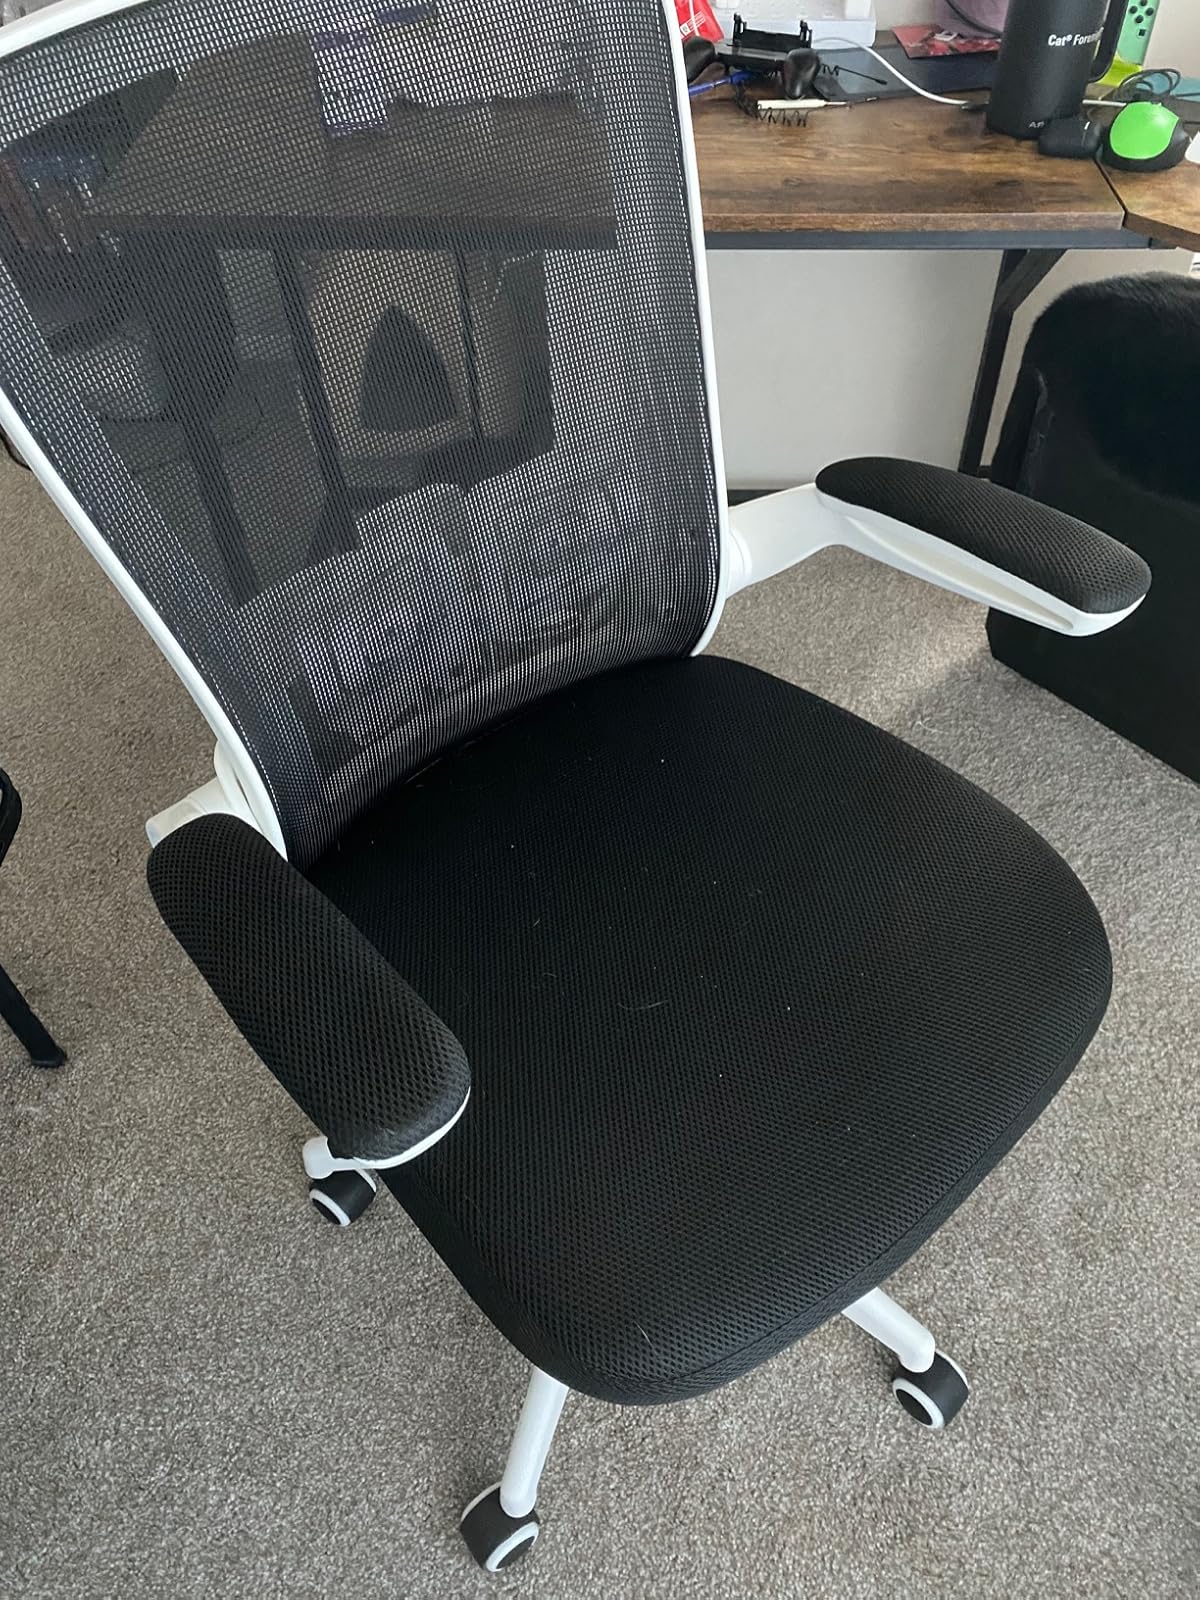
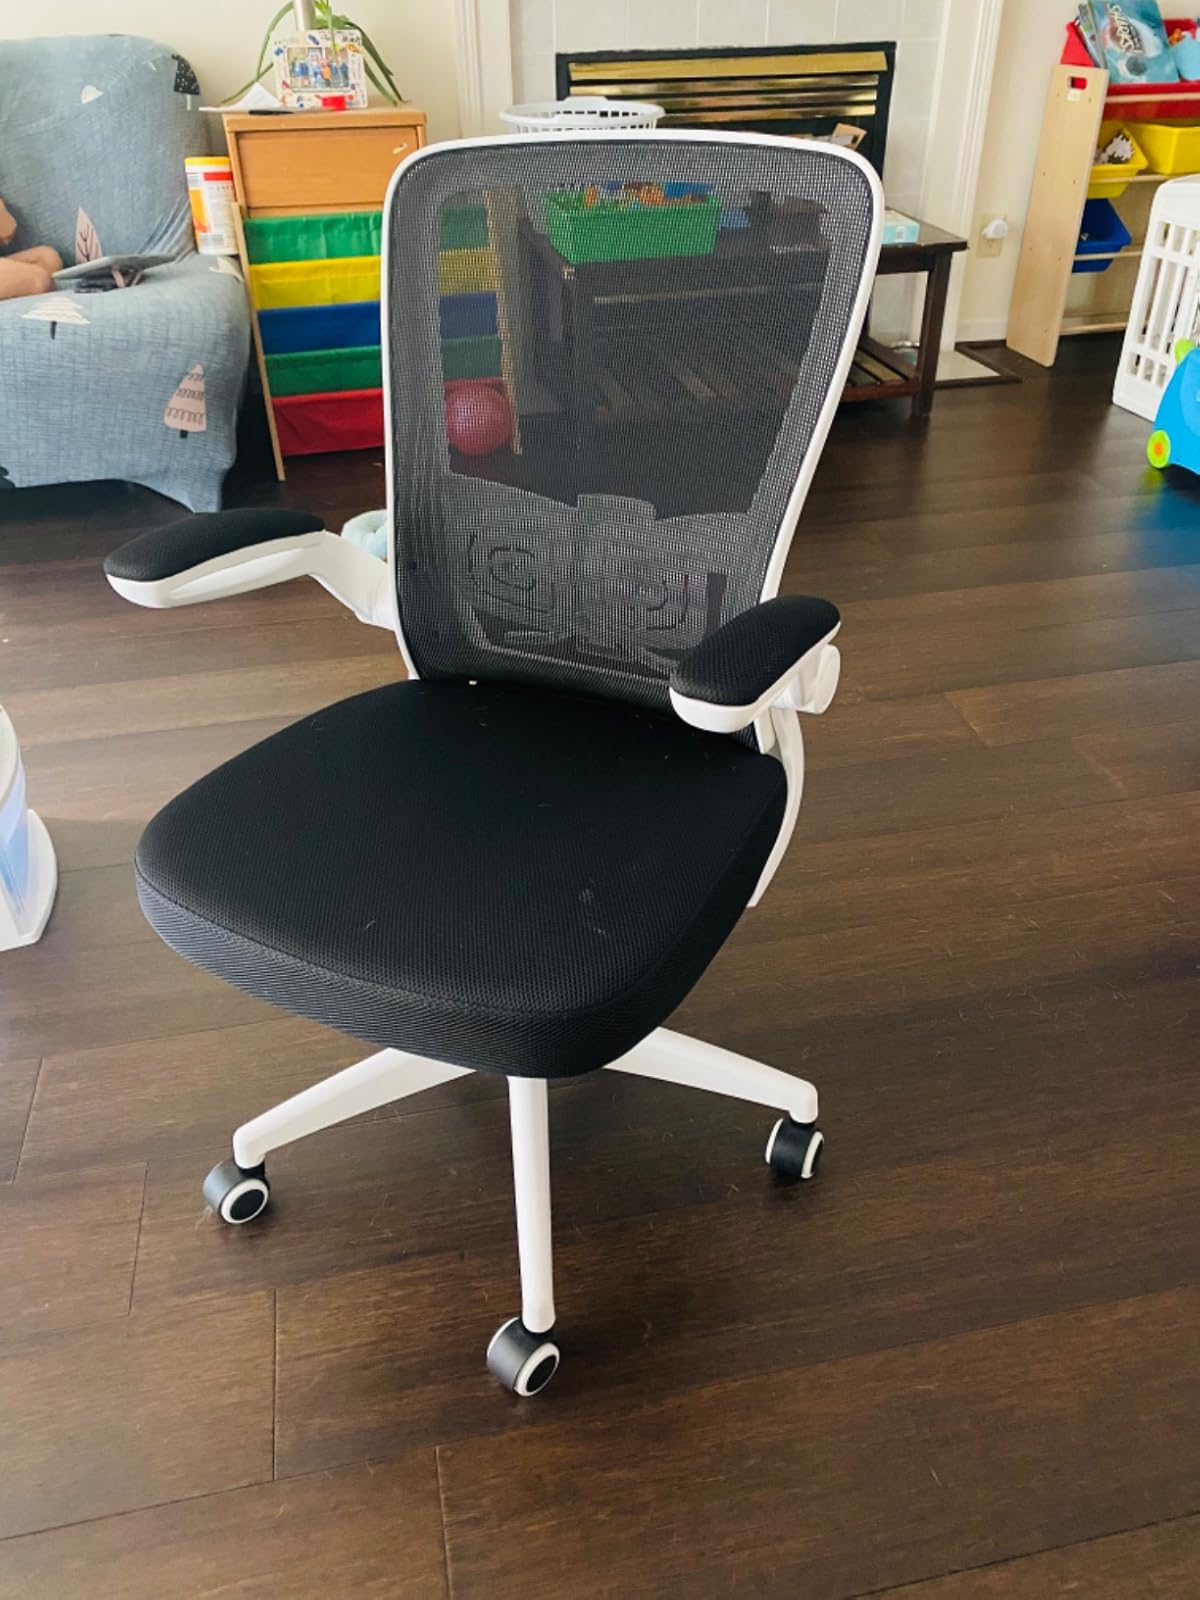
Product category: items_chair
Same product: yes